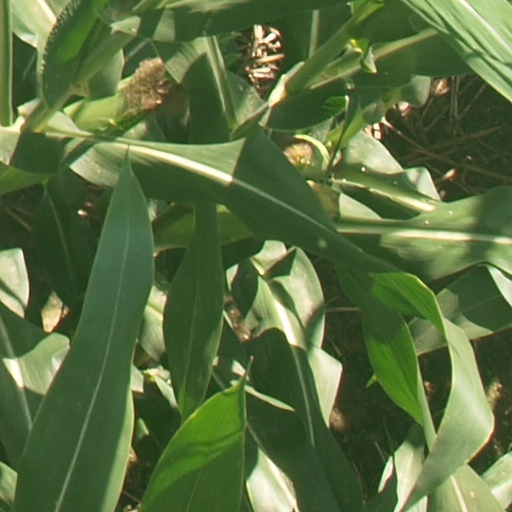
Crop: maize; corn